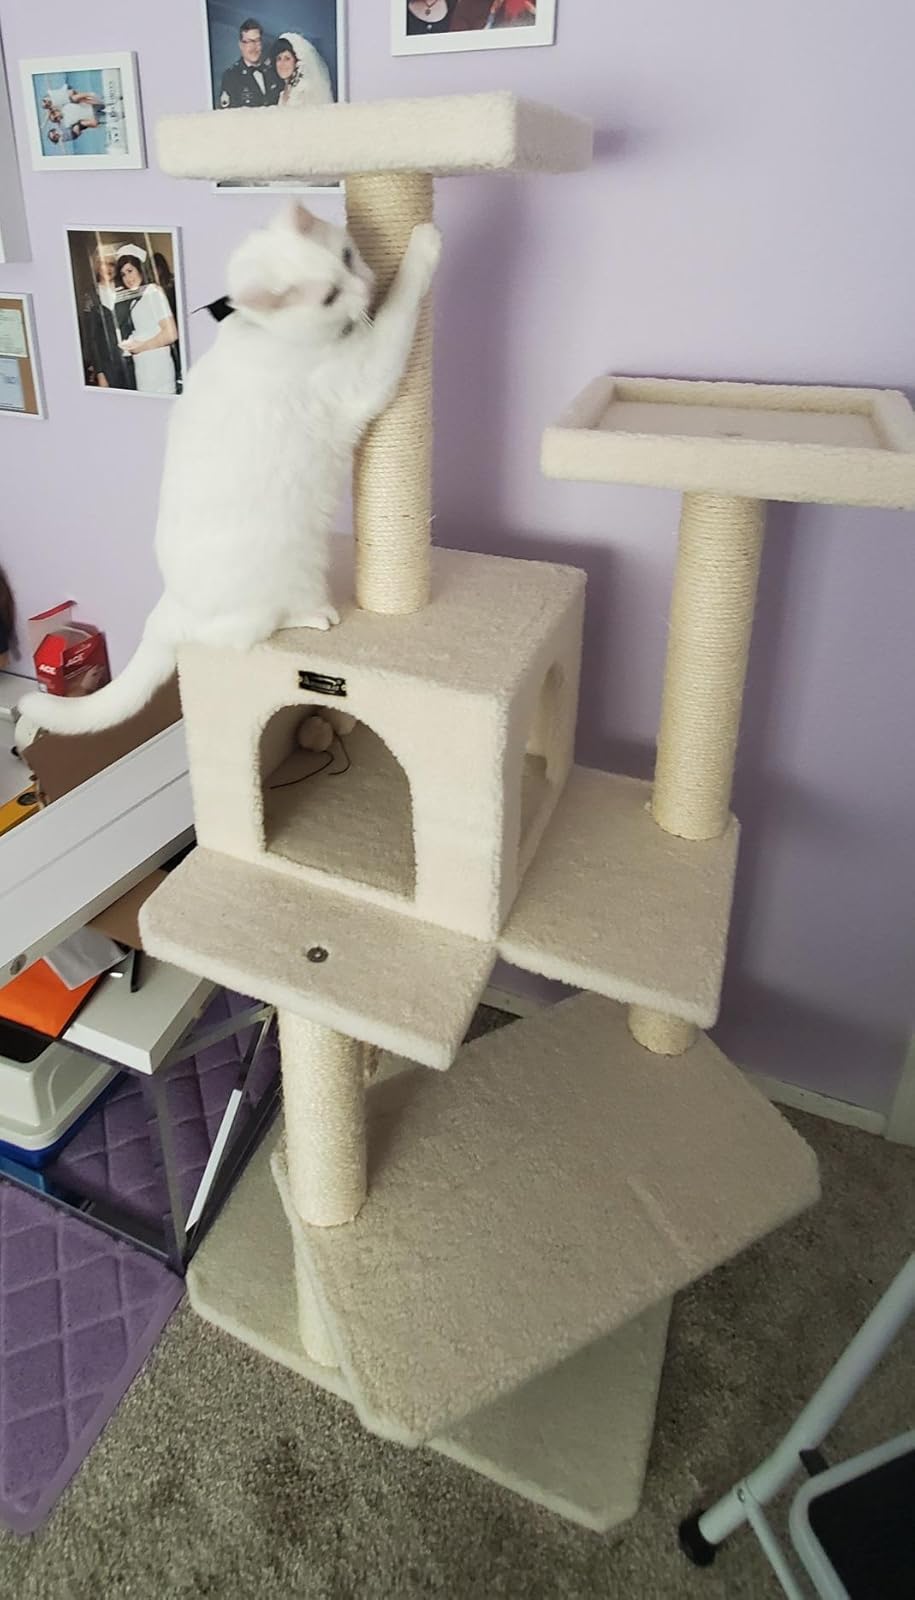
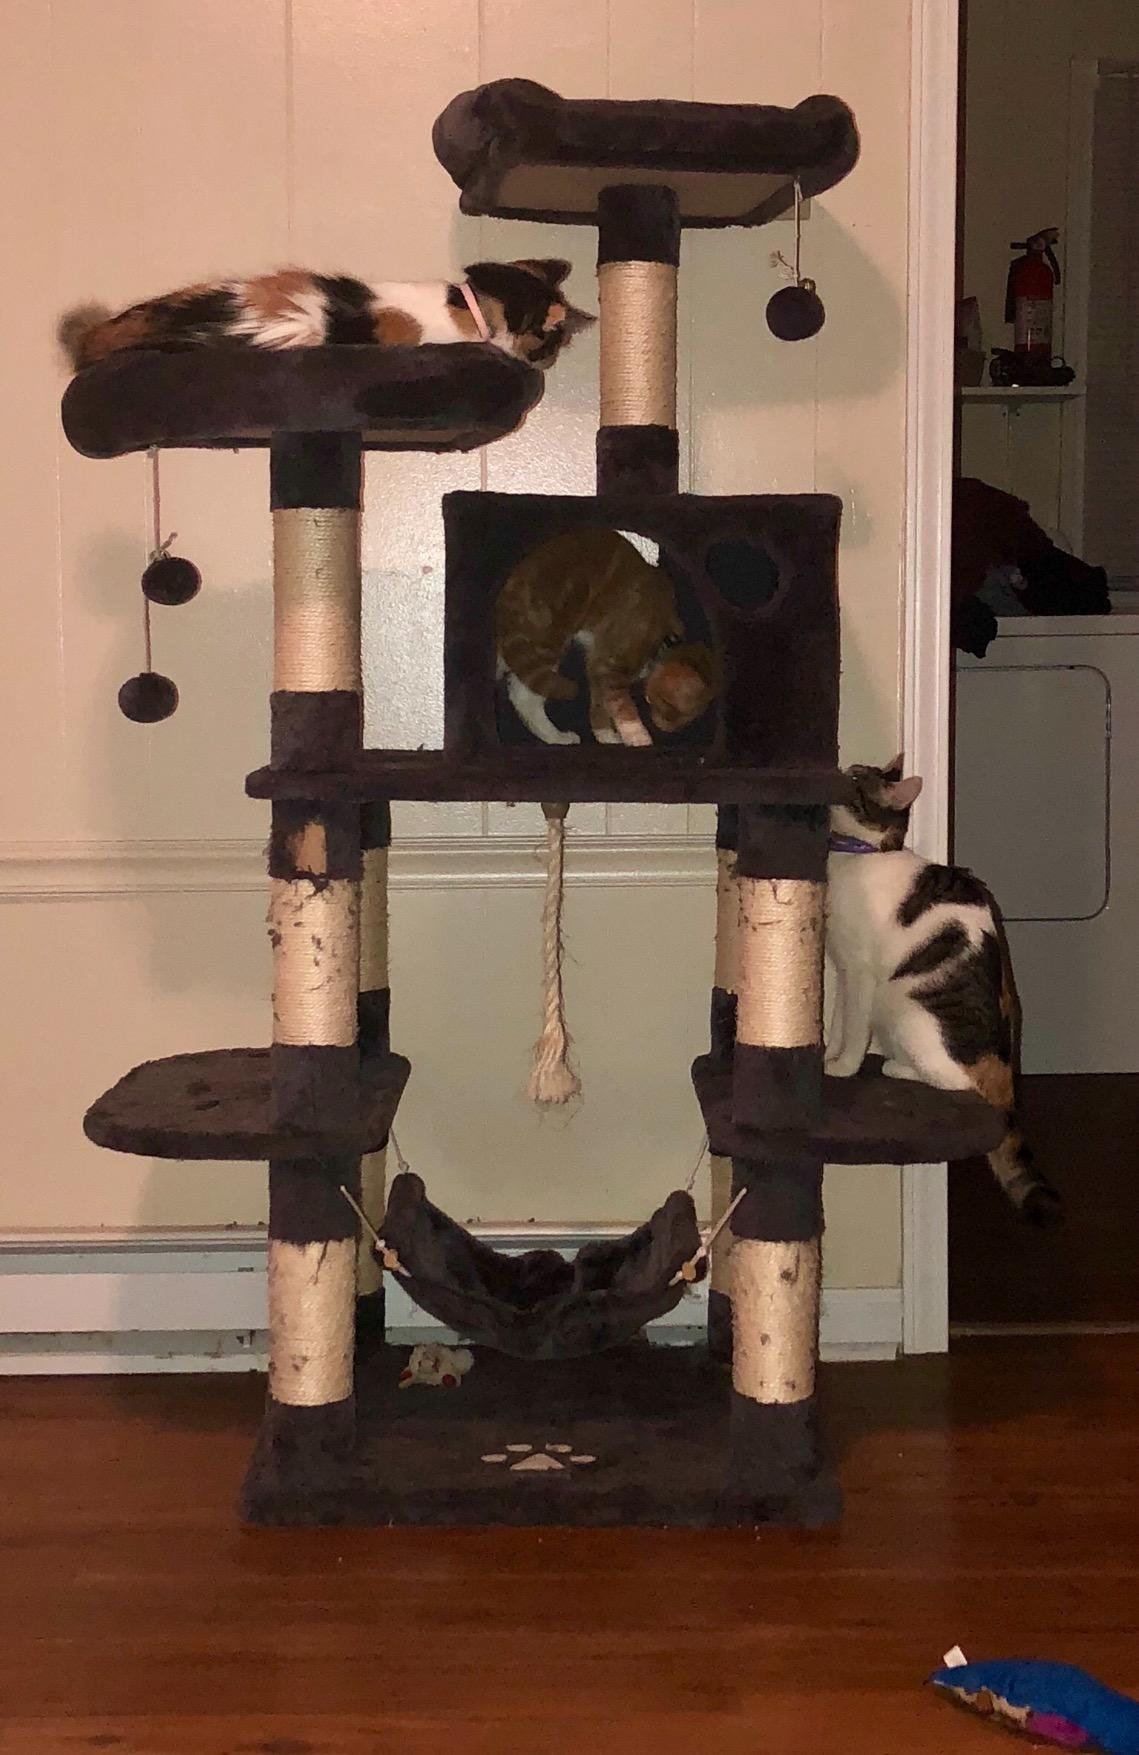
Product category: items_cat tree
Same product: no